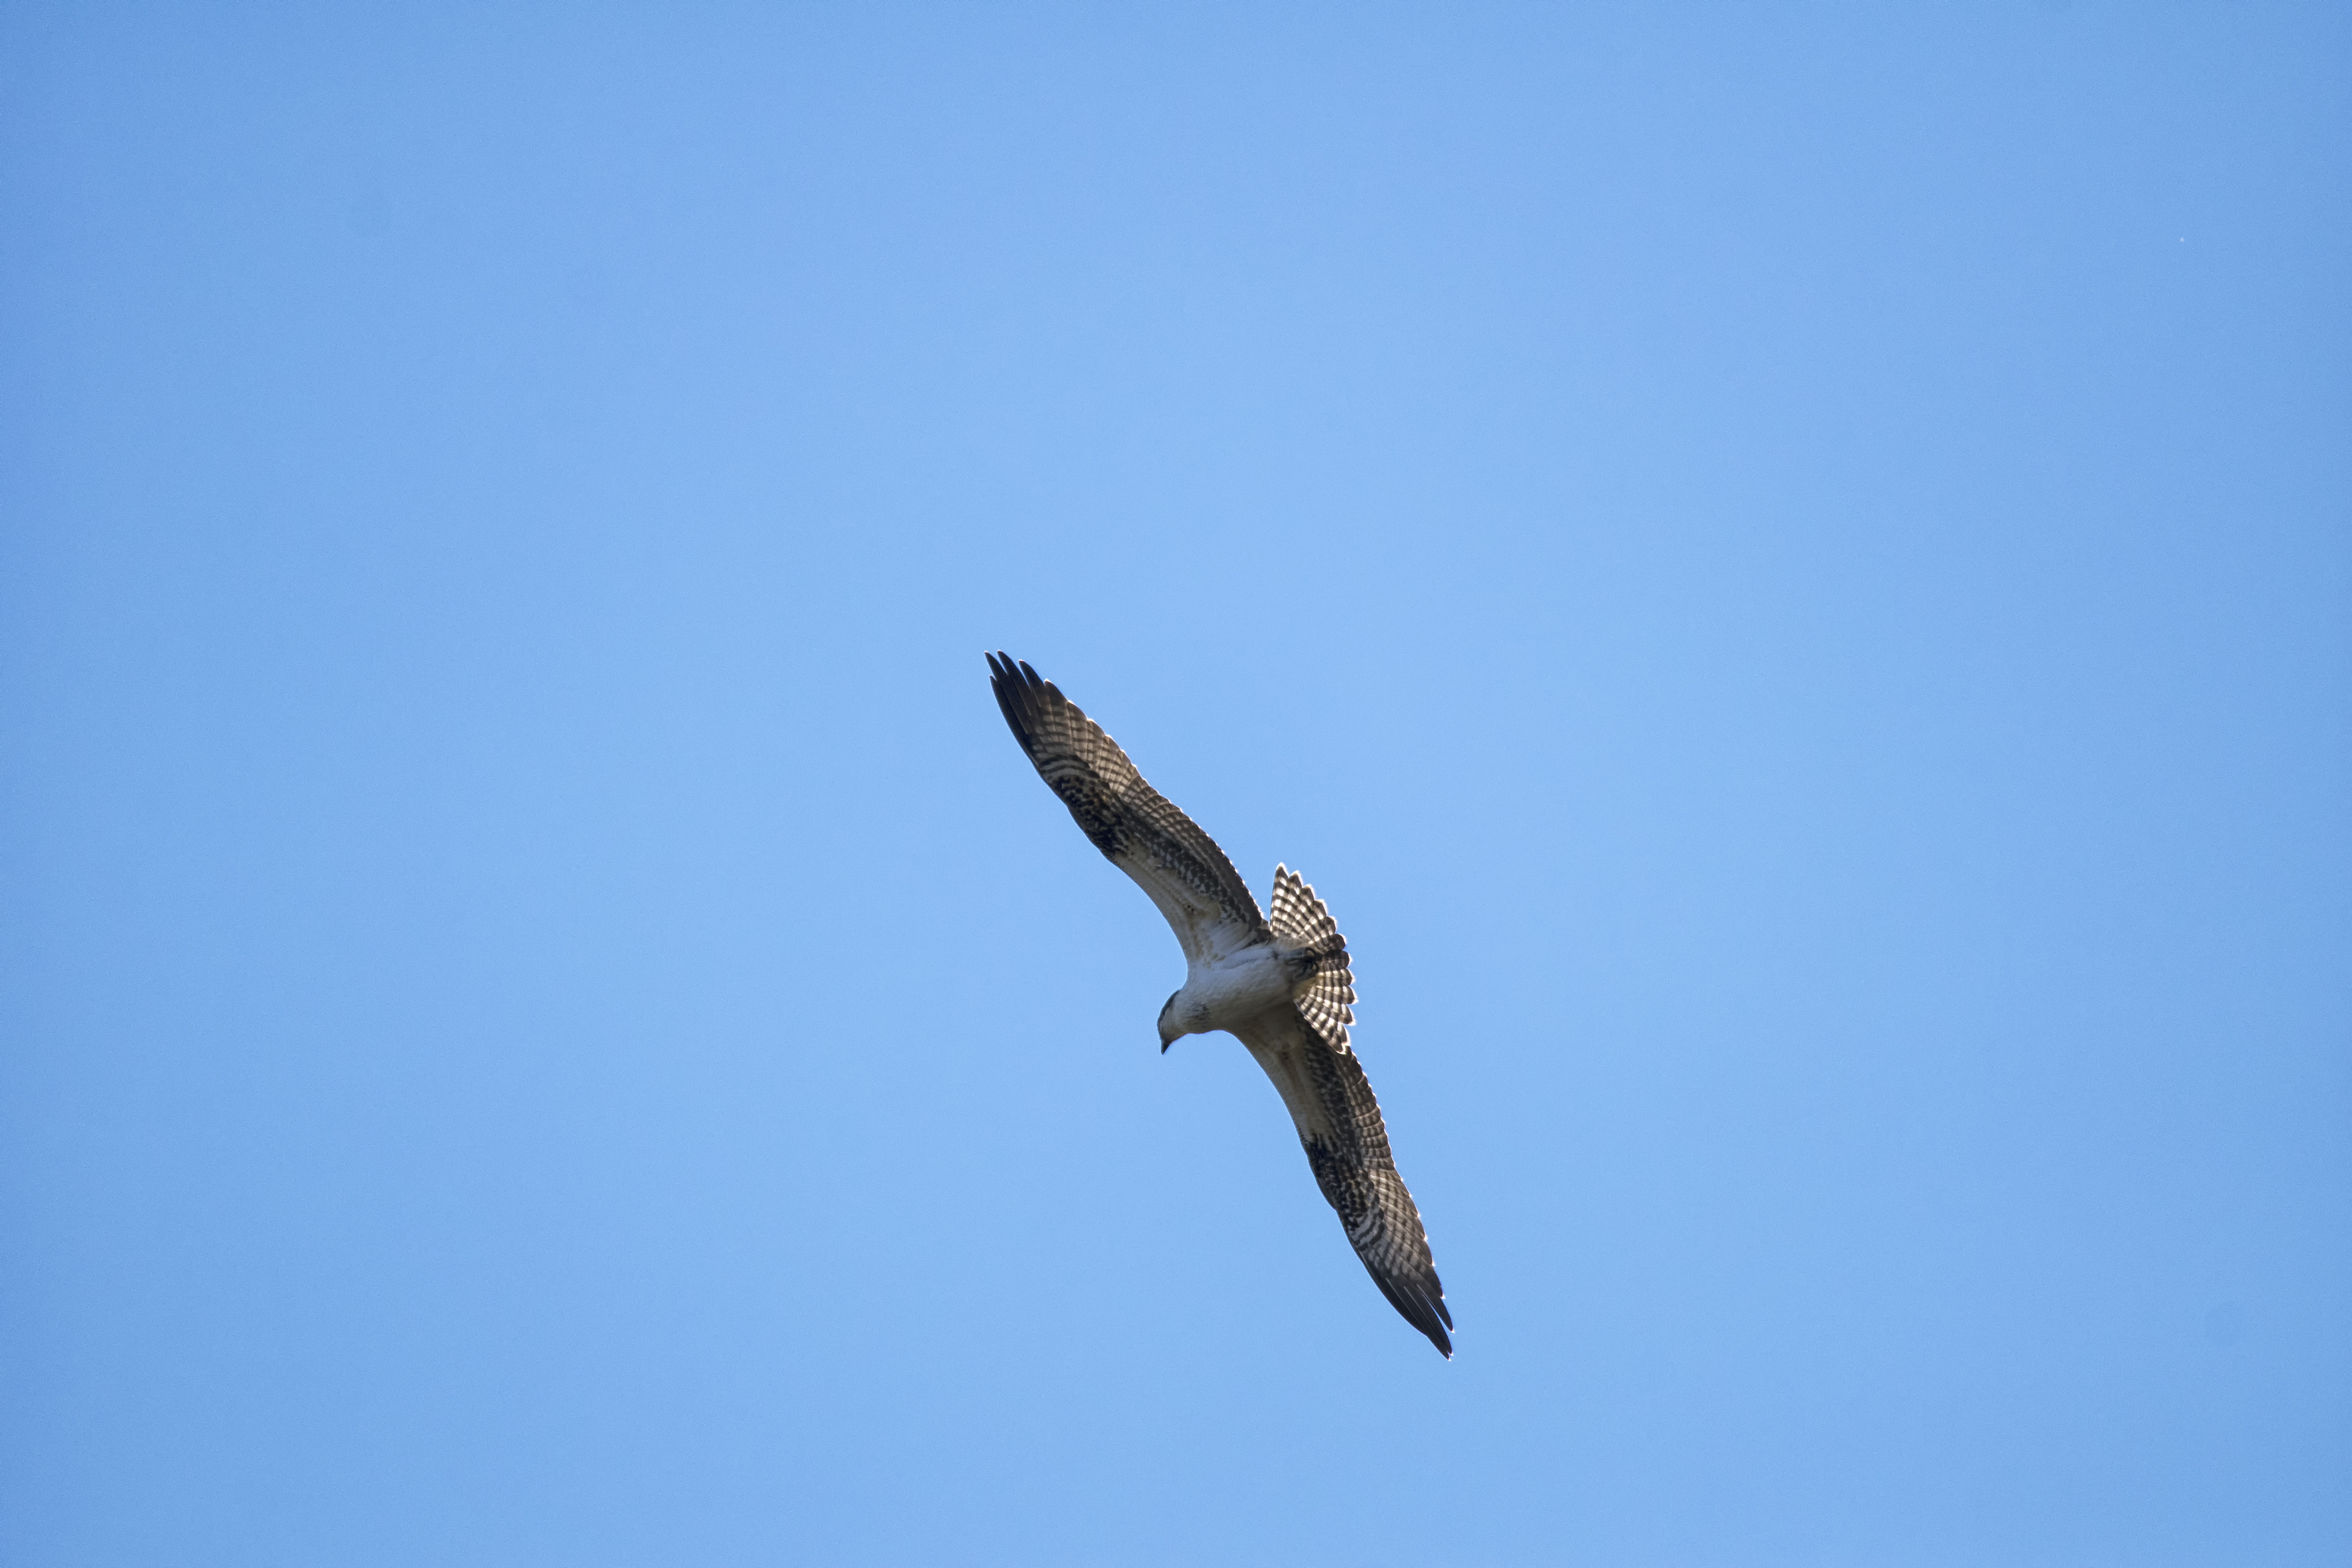
bird, wing, sky, seabird, flight, blue, bird of prey, canada, vertebrate, quebec, osprey, sherbrooke, oiseau, balbuzard, p cheur, atmosphere of earth, accipitriformes